Congregation of the Holy Spirit

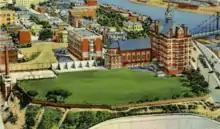
Duquesne University, founded in 1878 in Pittsburgh, Pennsylvania, is the only Spiritan institution of higher education in the world.

After the French Revolution, only one member, James Bertout, remained. He had survived miraculously, through a series of vicissitudes – shipwreck on the way to his destined mission in French Guiana, enslavement by the Moors, and a sojourn in Senegal, where he had been sold to the English, who then ruled there. On his return to France, after peace was restored to the Church, he re-established the congregation and continued its work. But it was found impossible to recover adequately from the disastrous effects of the dispersion caused by the Revolution, and the restored society was threatened with extinction.